P2RX4

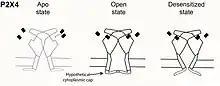
Schematic of the P2X4 receptor conformational states

P2X receptors have three confirmed conformational states: ATP-unbound closed, ATP-bound open, and ATP-bound desensitized. Imaging of the human P2X and rat P2X receptors has revealed structural similarities and differences in their cytoplasmic domains. In the ATP-bound state, both receptor types form beta sheet structures from N- and C- termini of adjacent subunits. These newly folded secondary structures come together to form a 'cytoplasmic cap' that helps stabilize the open pore. Crystal structures of the desensitized receptor no longer exhibit the cytoplasmic cap.